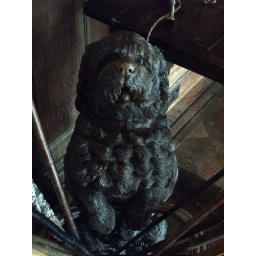
A wooden carved dog that forms part of the entrance hall umbrella stand at Lanhydrock House in Cornwall.